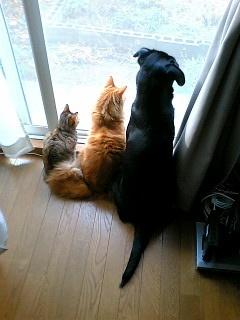
A large black dog and two cats standing next to each other.
two casts and a dog looking outside through a glass window/door.
A dog and two cats sit watching out of a glass door.
Two cats and a large dog all staring out the window.
A dog and two cats looking out the glass door.